Wasilkowo

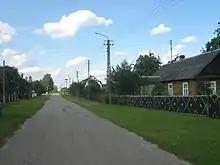
Wasilkowo

Wasilkowo is a village in the administrative district of Gmina Hajnówka, within Hajnówka County, Podlaskie Voivodeship, in north-eastern Poland, close to the border with Belarus. It lies approximately north of Hajnówka and south-east of the regional capital Białystok.